Insein railway station

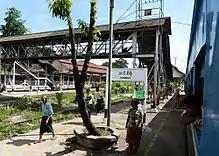
Insein railway station

Insein railway station is a railway station on the Yangon Circular Railway in Yangon, Burma. It is one of the busiest railway stations in the country and serves as a gateway for commuters traveling to and from Yangon (Lonely Planet, n.d.). The station was built during the British colonial period in the early 20th century and was designed in a typical colonial architectural style (Myanmar Railways, n.d.). The station is located on the main line of the Myanmar Railways network and is an important junction for trains heading to various parts of the country (Lonely Planet, n.d.).